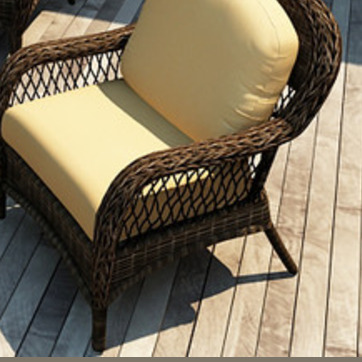
Material: other